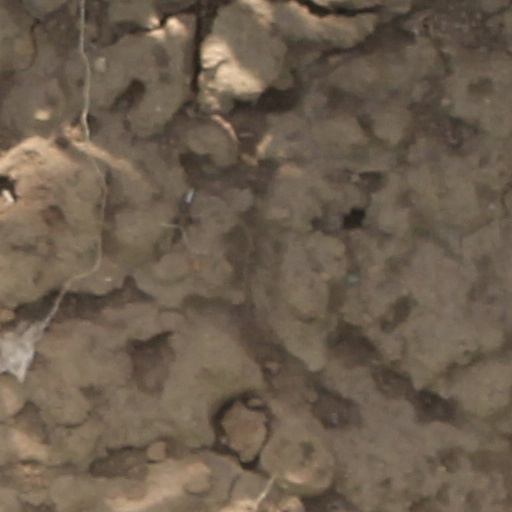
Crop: wheat